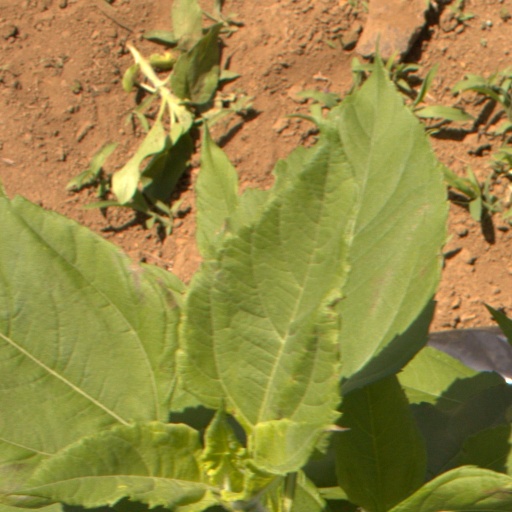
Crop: Jerusalem artichoke